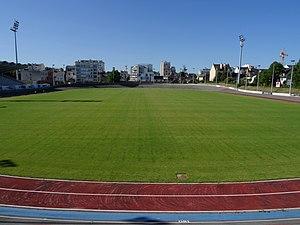
Vélodrome (Stade du Commandant Bougouin)
Le Stade du Commandant Bougouin, aussi appelé Stade vélodrome, est un stade municipal situé dans le quartier Alphonse Guérin à Rennes.
Le Cercle Paul Bert est une association loi de 1901 qui propose des nombreuses activités sportives, culturelles et de loisir sur Rennes. Elle regroupe plus de 12 000 adhérents à travers 110 activités. L'association se revendique comme étant la plus grande association associée à la Ligue de l'enseignement.
Le quartier Thabor - Saint-Hélier - Alphonse Guérin est un quartier de la ville de Rennes. Comme tout quartier rennais il est composé de plusieurs sous-quartiers :